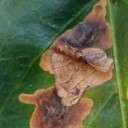
Label: Miner